Paul Déroulède

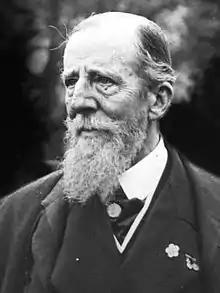
Deroulède in 1913

In 1882 Déroulède, along with the historian Henri Martin and Félix Faure, founded the Ligue des patriotes, to promote France's "revanche" against Germany. Déroulède served initially as the deputy to vice-president Faure, and the league quickly attained a membership of 182,000, a relatively large number for the time. Déroulède eventually became the president of the league, in March 1885. The league sought education reforms intended to increase patriotism among French students, but when those reforms were ignored by the French legislature Déroulède began to despair of "parliamentarism" as a method of reform.